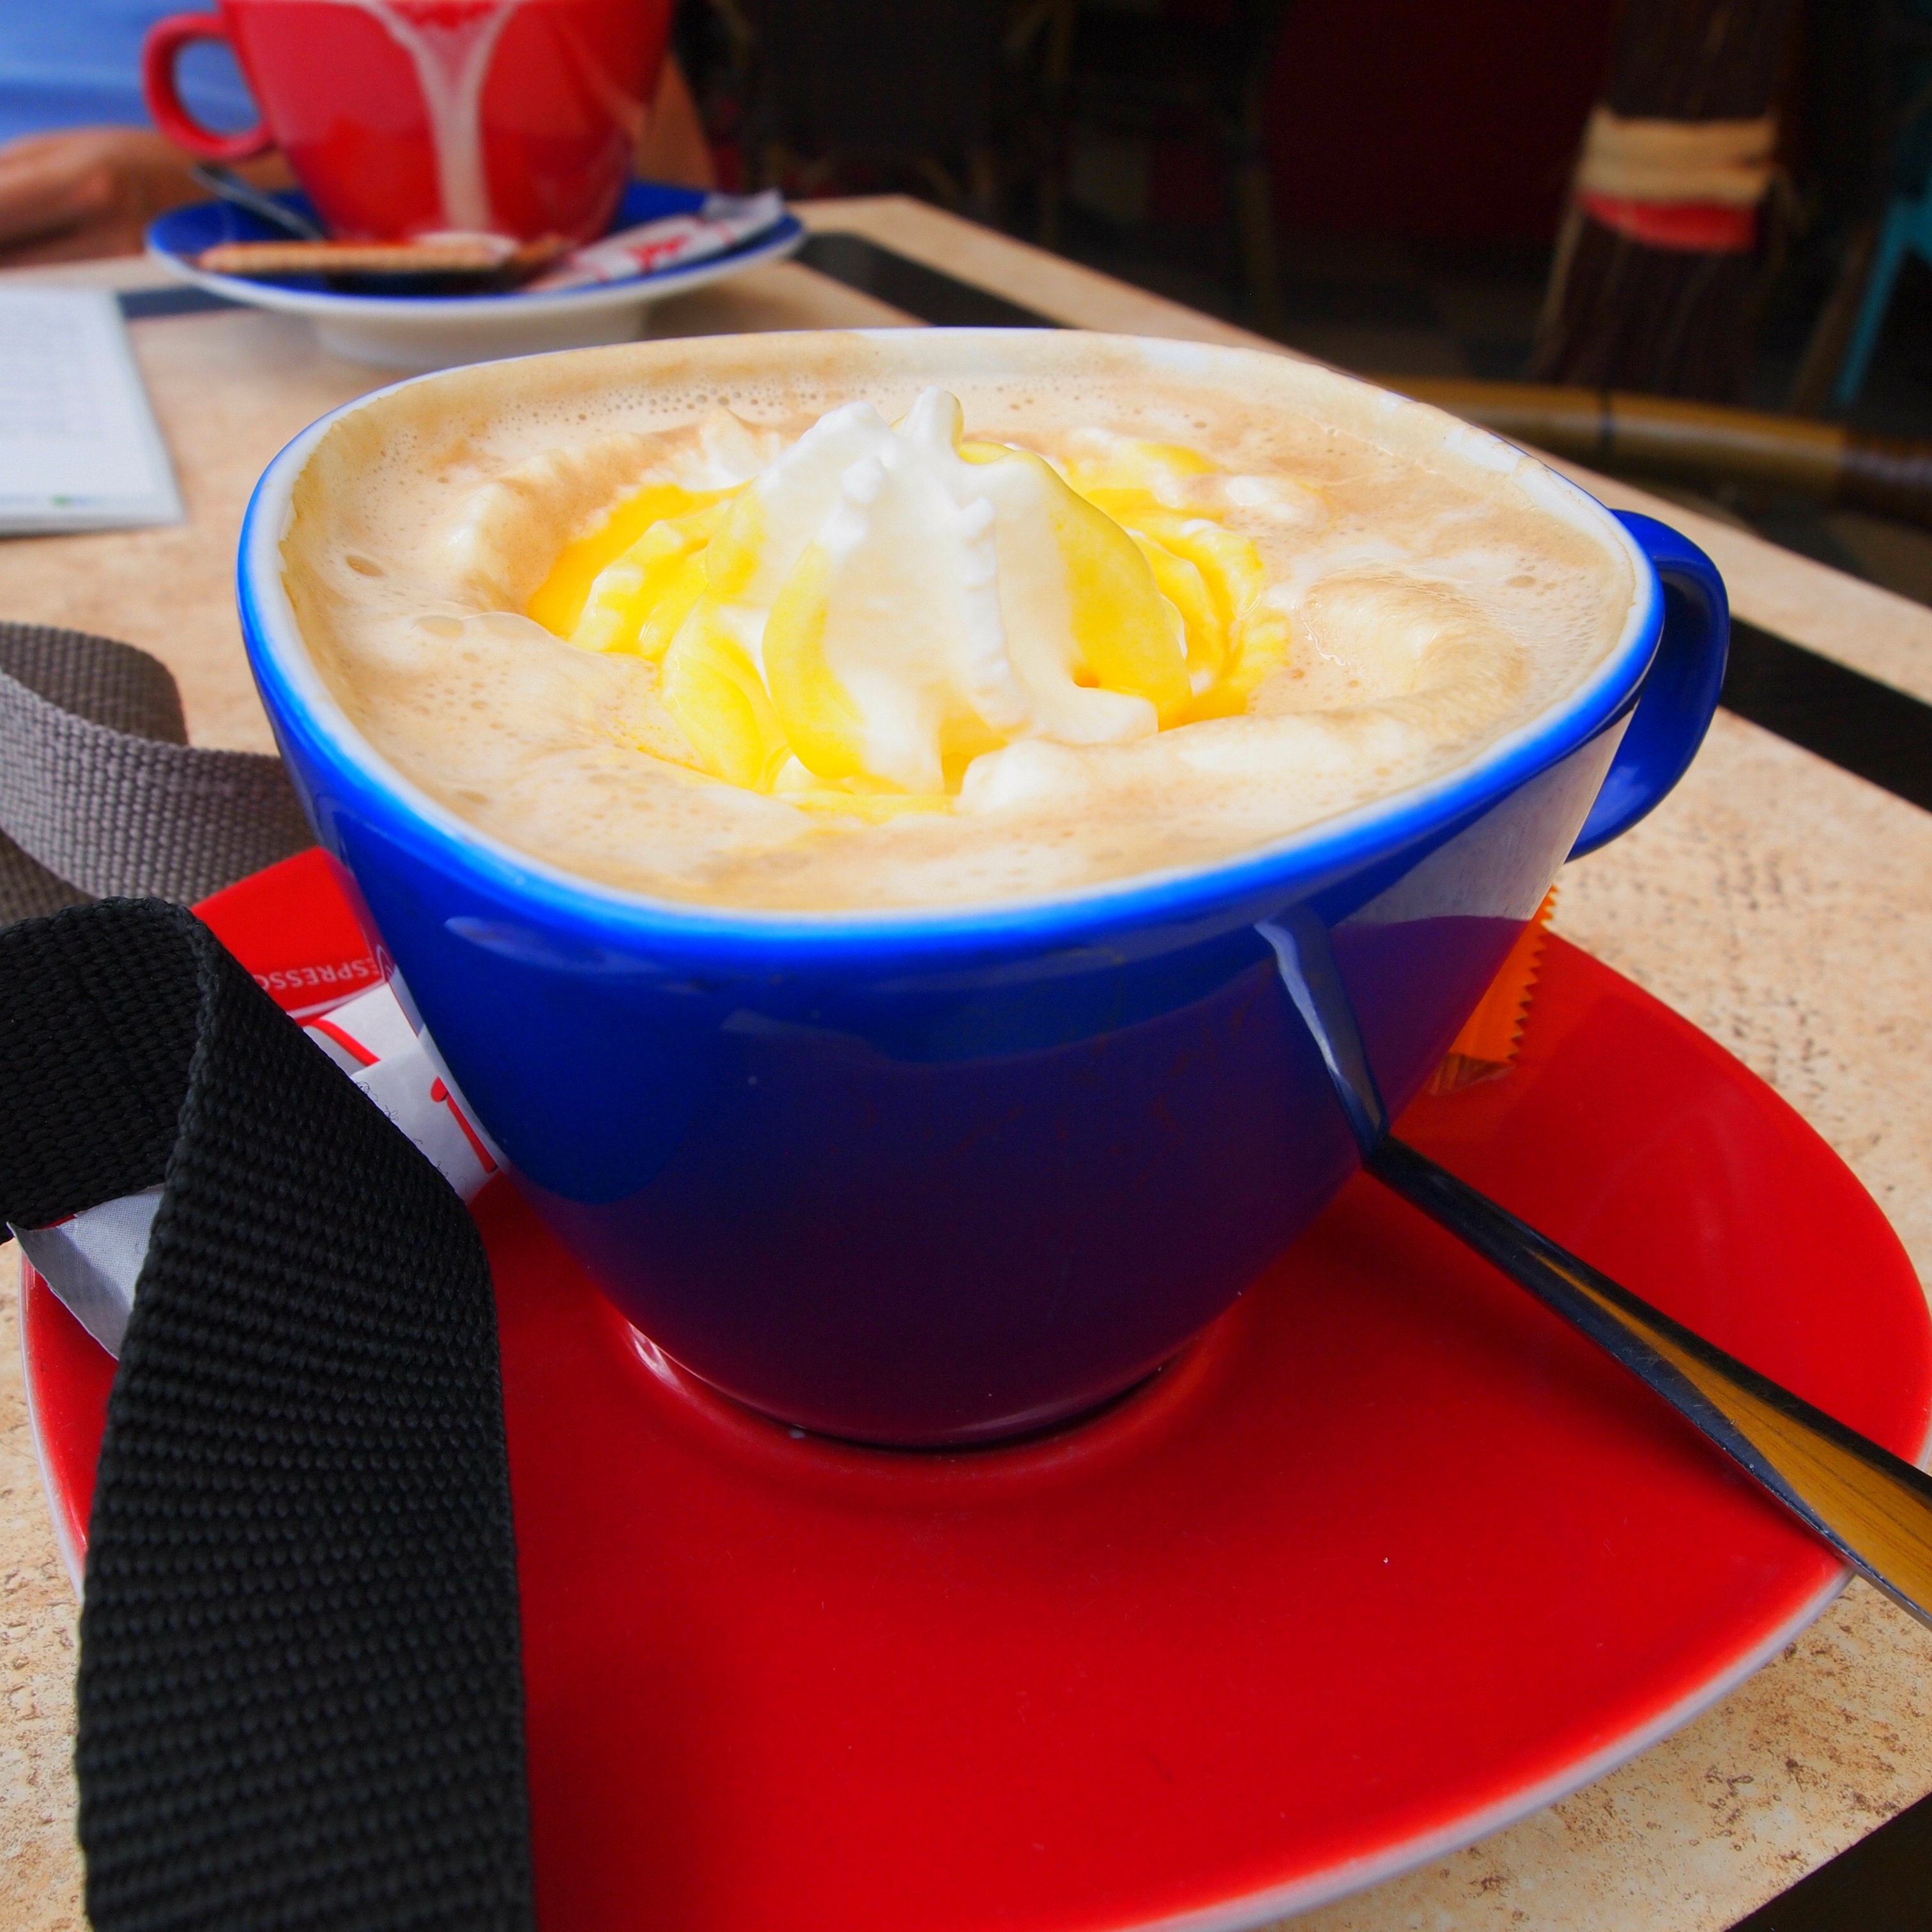
cafe, coffee, restaurant, cup, dish, meal, food, produce, breakfast, cuisine, soup, whipped cream, lawyer, cappucinpo